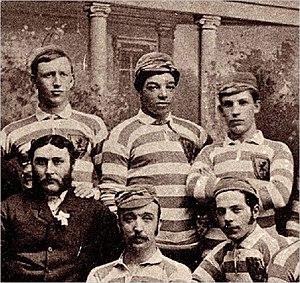
Andrew Watson, né le 24 mai 1856 à Georgetown et mort le 8 mars 1921 à Londres, est un joueur de football écossais. Il est considéré comme le premier joueur noir de l'histoire à avoir évolué au niveau international. Il fait partie du Scottish Football Hall of Fame, depuis 2012, lors de la neuvième session d'intronisation.